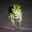
Label: frog